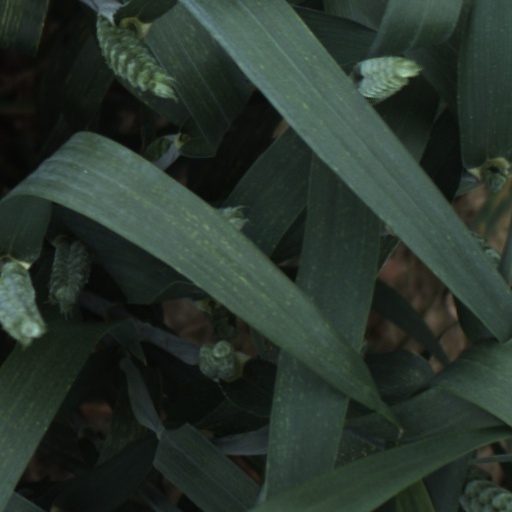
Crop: wheat